The Carnival Is Over

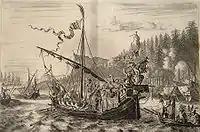
Razin throws his Persian lover overboard (illustration in a book by Jean Struys (1681))

The song gave the title to the famous 1938 Soviet musical comedy "Volga-Volga". It was performed by the Osipov State Russian Folk Orchestra (balalaikas and domras) during their 1967 tour of Australia. It is played to symbolic effect by the band in a cafe in the 1988 film "The Unbearable Lightness of Being" after Soviet tanks have crushed the Prague Spring.